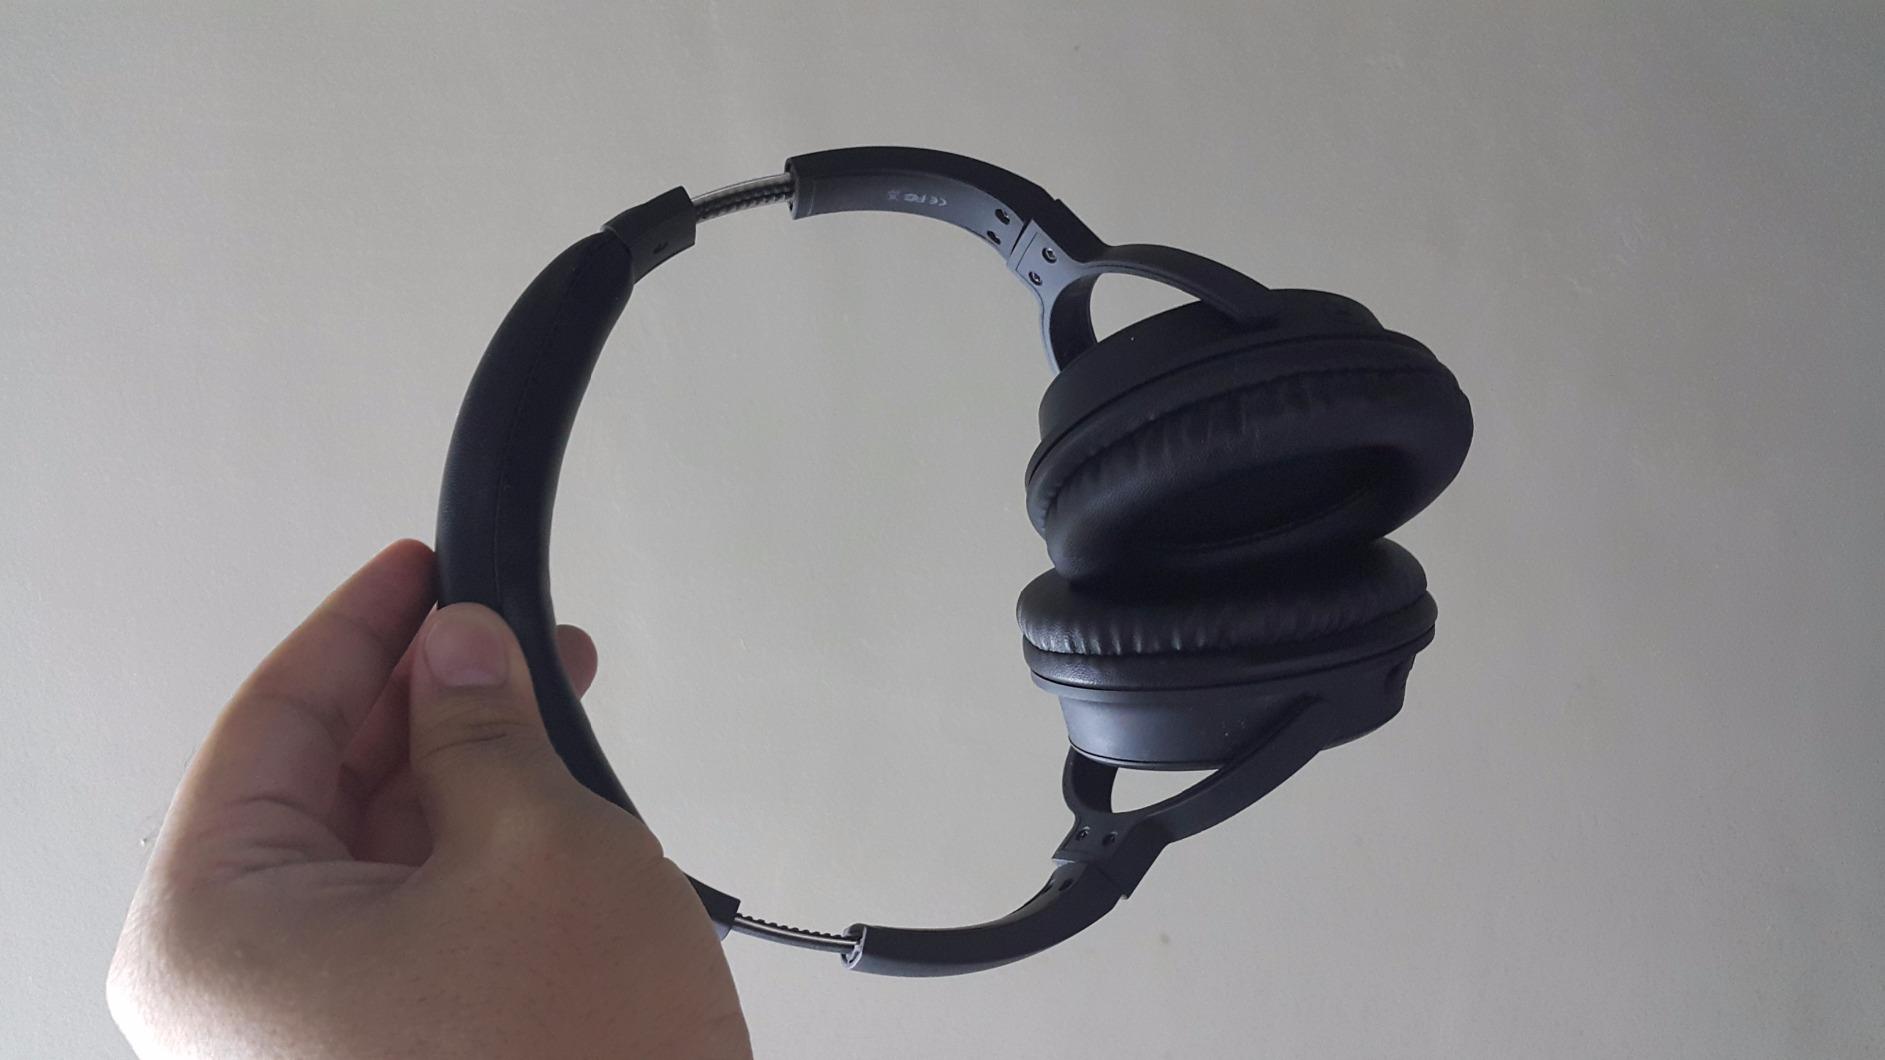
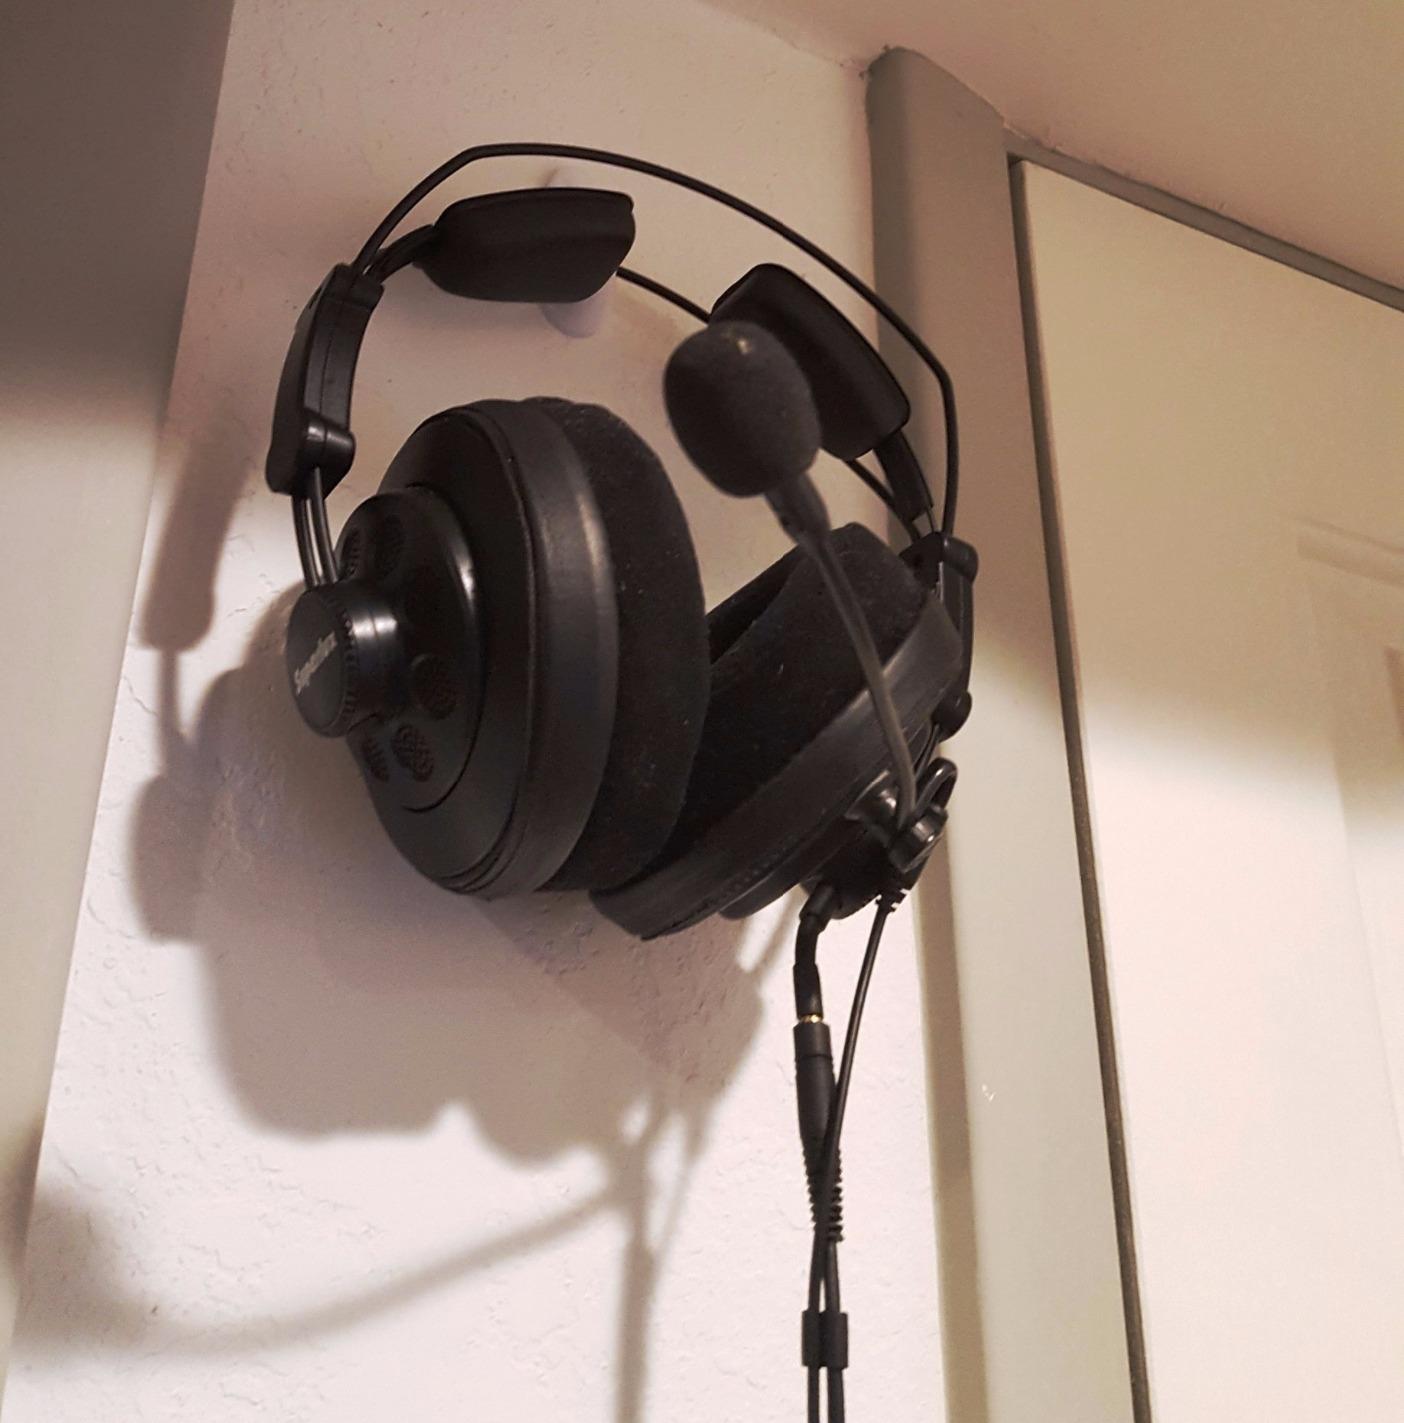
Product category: headphones
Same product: no